Thiruppaarththanpalli

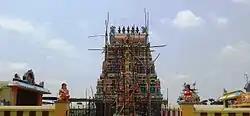
Image of the temple

The temple is open from 8 a.m. to 10 a.m. and 5 p.m. to 7 p.m. The temple priests perform the "puja" (rituals) during festivals and on a daily basis. As at other Vishnu temples of Tamil Nadu, the priests belong to the Vaishnavaite community, from the Brahmin class. The temple rituals are performed four times a day: "Ushathkalam" at 8 a.m., "Kalasanthi" at 10:00 a.m., "Sayarakshai" at 5:00 p.m. and "Ardha Jamam" at 7:00 p.m. Each ritual has three steps: "alangaram" (decoration), "neivethanam" (food offering) and "deepa aradanai" (waving of lamps) for both Tamaraiyan Kalvan and Shengamalavalli. During the worship, religious instructions in the "Vedas" (sacred text) are recited by priests, and worshippers prostrate themselves in front of the temple mast. There are weekly, monthly and fortnightly rituals performed in the temple.